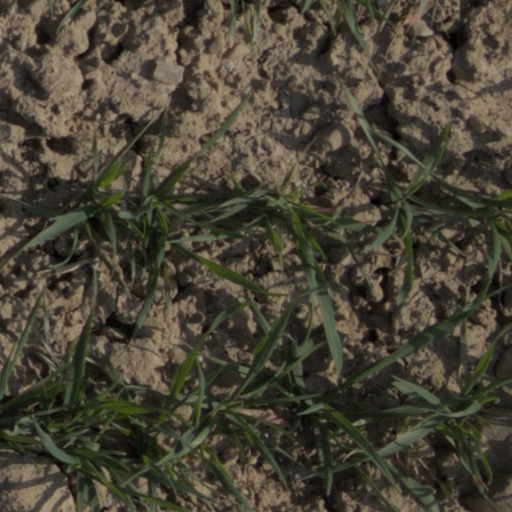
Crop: wheat